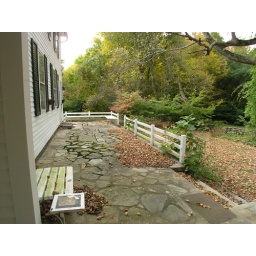
Enough space for tables and chairs in summer and a nice sun umbrella